Devil Dog

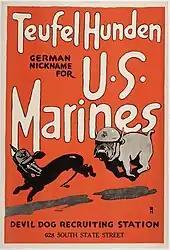
A recruiting poster from 1918

Devil Dog is a nickname for a United States Marine coined during World War I.